Yesnaby

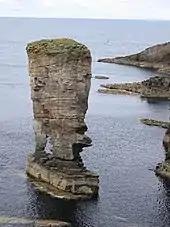
Yesnaby Castle sea stack

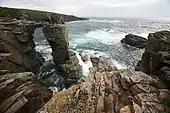
Yesnaby Cliffs with a westerly wind blowing

Yesnaby ("historic: Yeskenaby, Yestnaby") is a historic township in Sandwick, on the west coast of Orkney Mainland, Scotland, south of Skara Brae. It is renowned for its spectacular Old Red Sandstone coastal cliff scenery which includes sea stacks, blowholes, geos and frequently boiling seas. A car park, coastal trail and interpretive panels serve visitors. The area is popular with climbers because of Yesnaby Castle, a two-legged sea stack just south of the Brough of Bigging. The stack is sometimes described as a smaller version of the Old Man of Hoy. Yesnaby is also one of the very few places where Primula scotica grows.